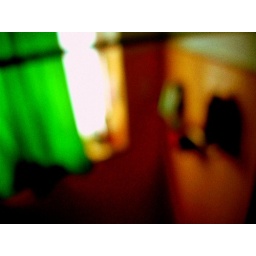
My bathroom window faces south... the best light in the apartment alas.